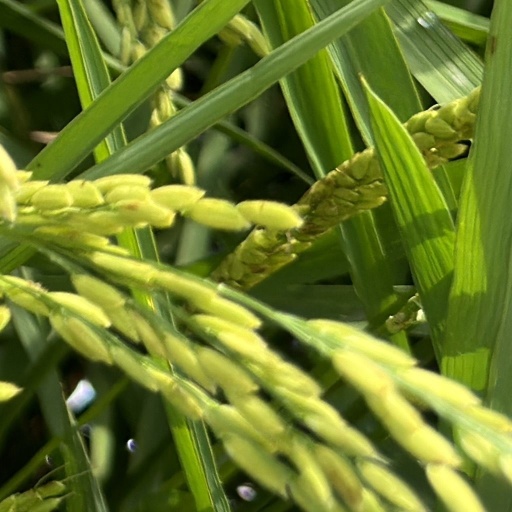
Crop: rice